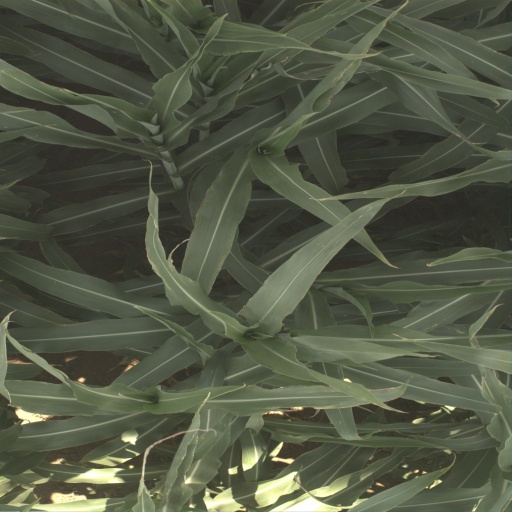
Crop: sorghum